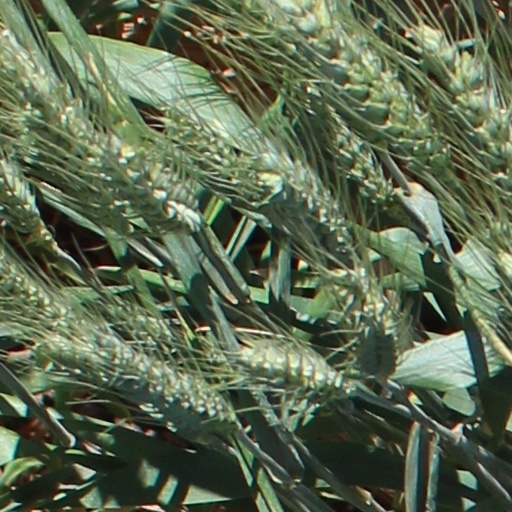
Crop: wheat